October (2010 film)

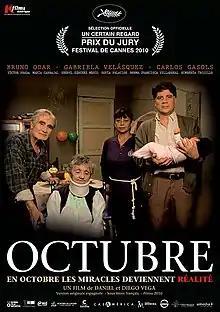

October is a 2010 black comedy-drama film directed by brothers Daniel Vega Vidal and Diego Vega Vidal. The film was screened in the Un Certain Regard section at the 2010 Cannes Film Festival. The film was selected as the Peruvian entry for the Best Foreign Language Film at the 84th Academy Awards, but it did not make the final shortlist. It is a co-production between Peru, Spain and Venezuela.